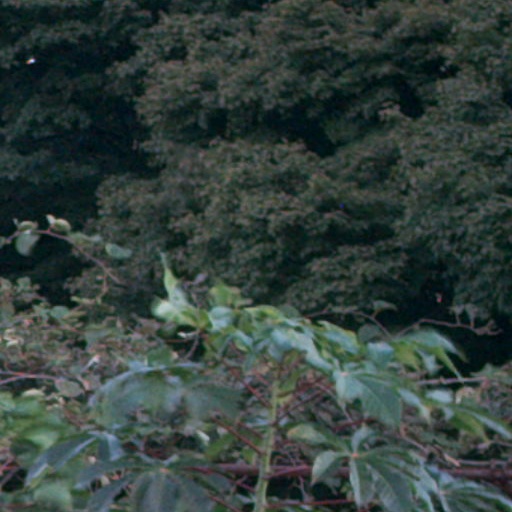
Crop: cassava